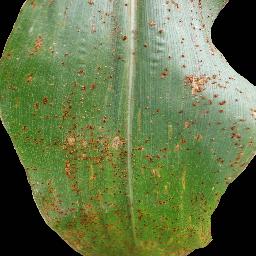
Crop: corn
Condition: (maize)_common_rust